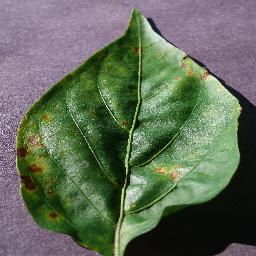
Label: Pepper,_bell___Bacterial_spot